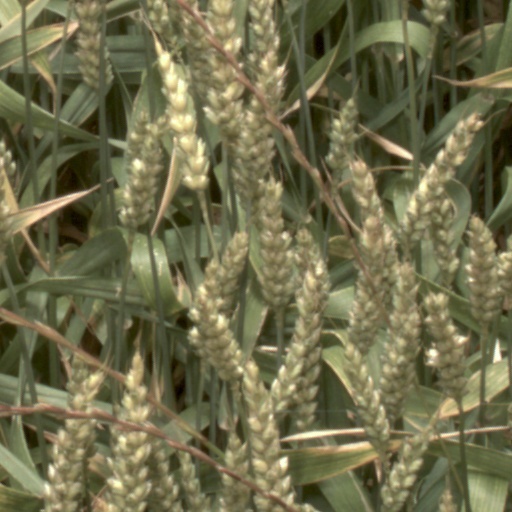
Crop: wheat